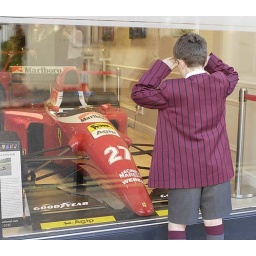
Young boy looks at Jean Alessi 1993 Ferrari F1 car in showroom of The Segrave Club, Knightsbridge, London 3/07/2008